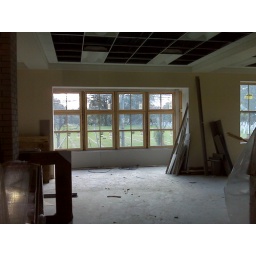
There will be a puzzle table and seating in the bay window area.